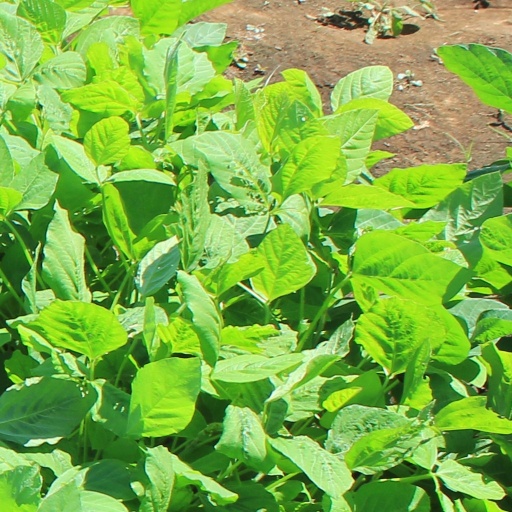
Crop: soybean